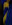
Number: 7